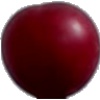
Label: Cherry Wax Red 1